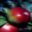
Label: apple